SCP – Containment Breach

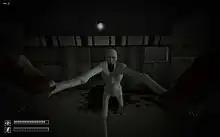
Pictured here is the player right before being killed by SCP-096. A humanoid creature that tracks down and kills any human being who views its face.

At the start of the game, the player is selected as a test subject titled D-9341 for the study of SCP-173, a sculpture that comes to life as well as becoming violent towards any creature in its vicinity when it is not in a living being’s direct line of sight. During the experiment, the facility's systems malfunction, allowing SCP-173 to breach containment and kill the other test subjects and Foundation personnel. The player character must escape the facility amidst the mayhem that follows.